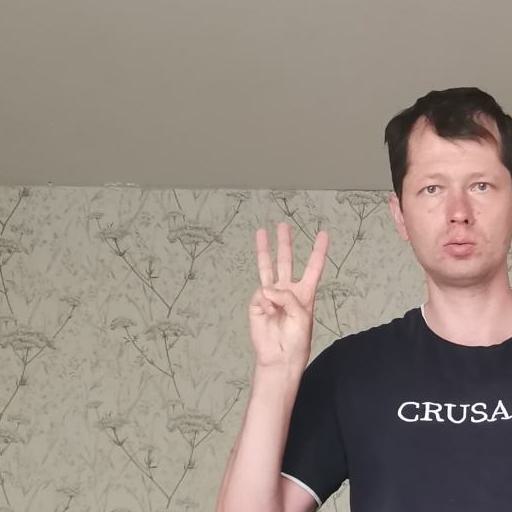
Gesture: three